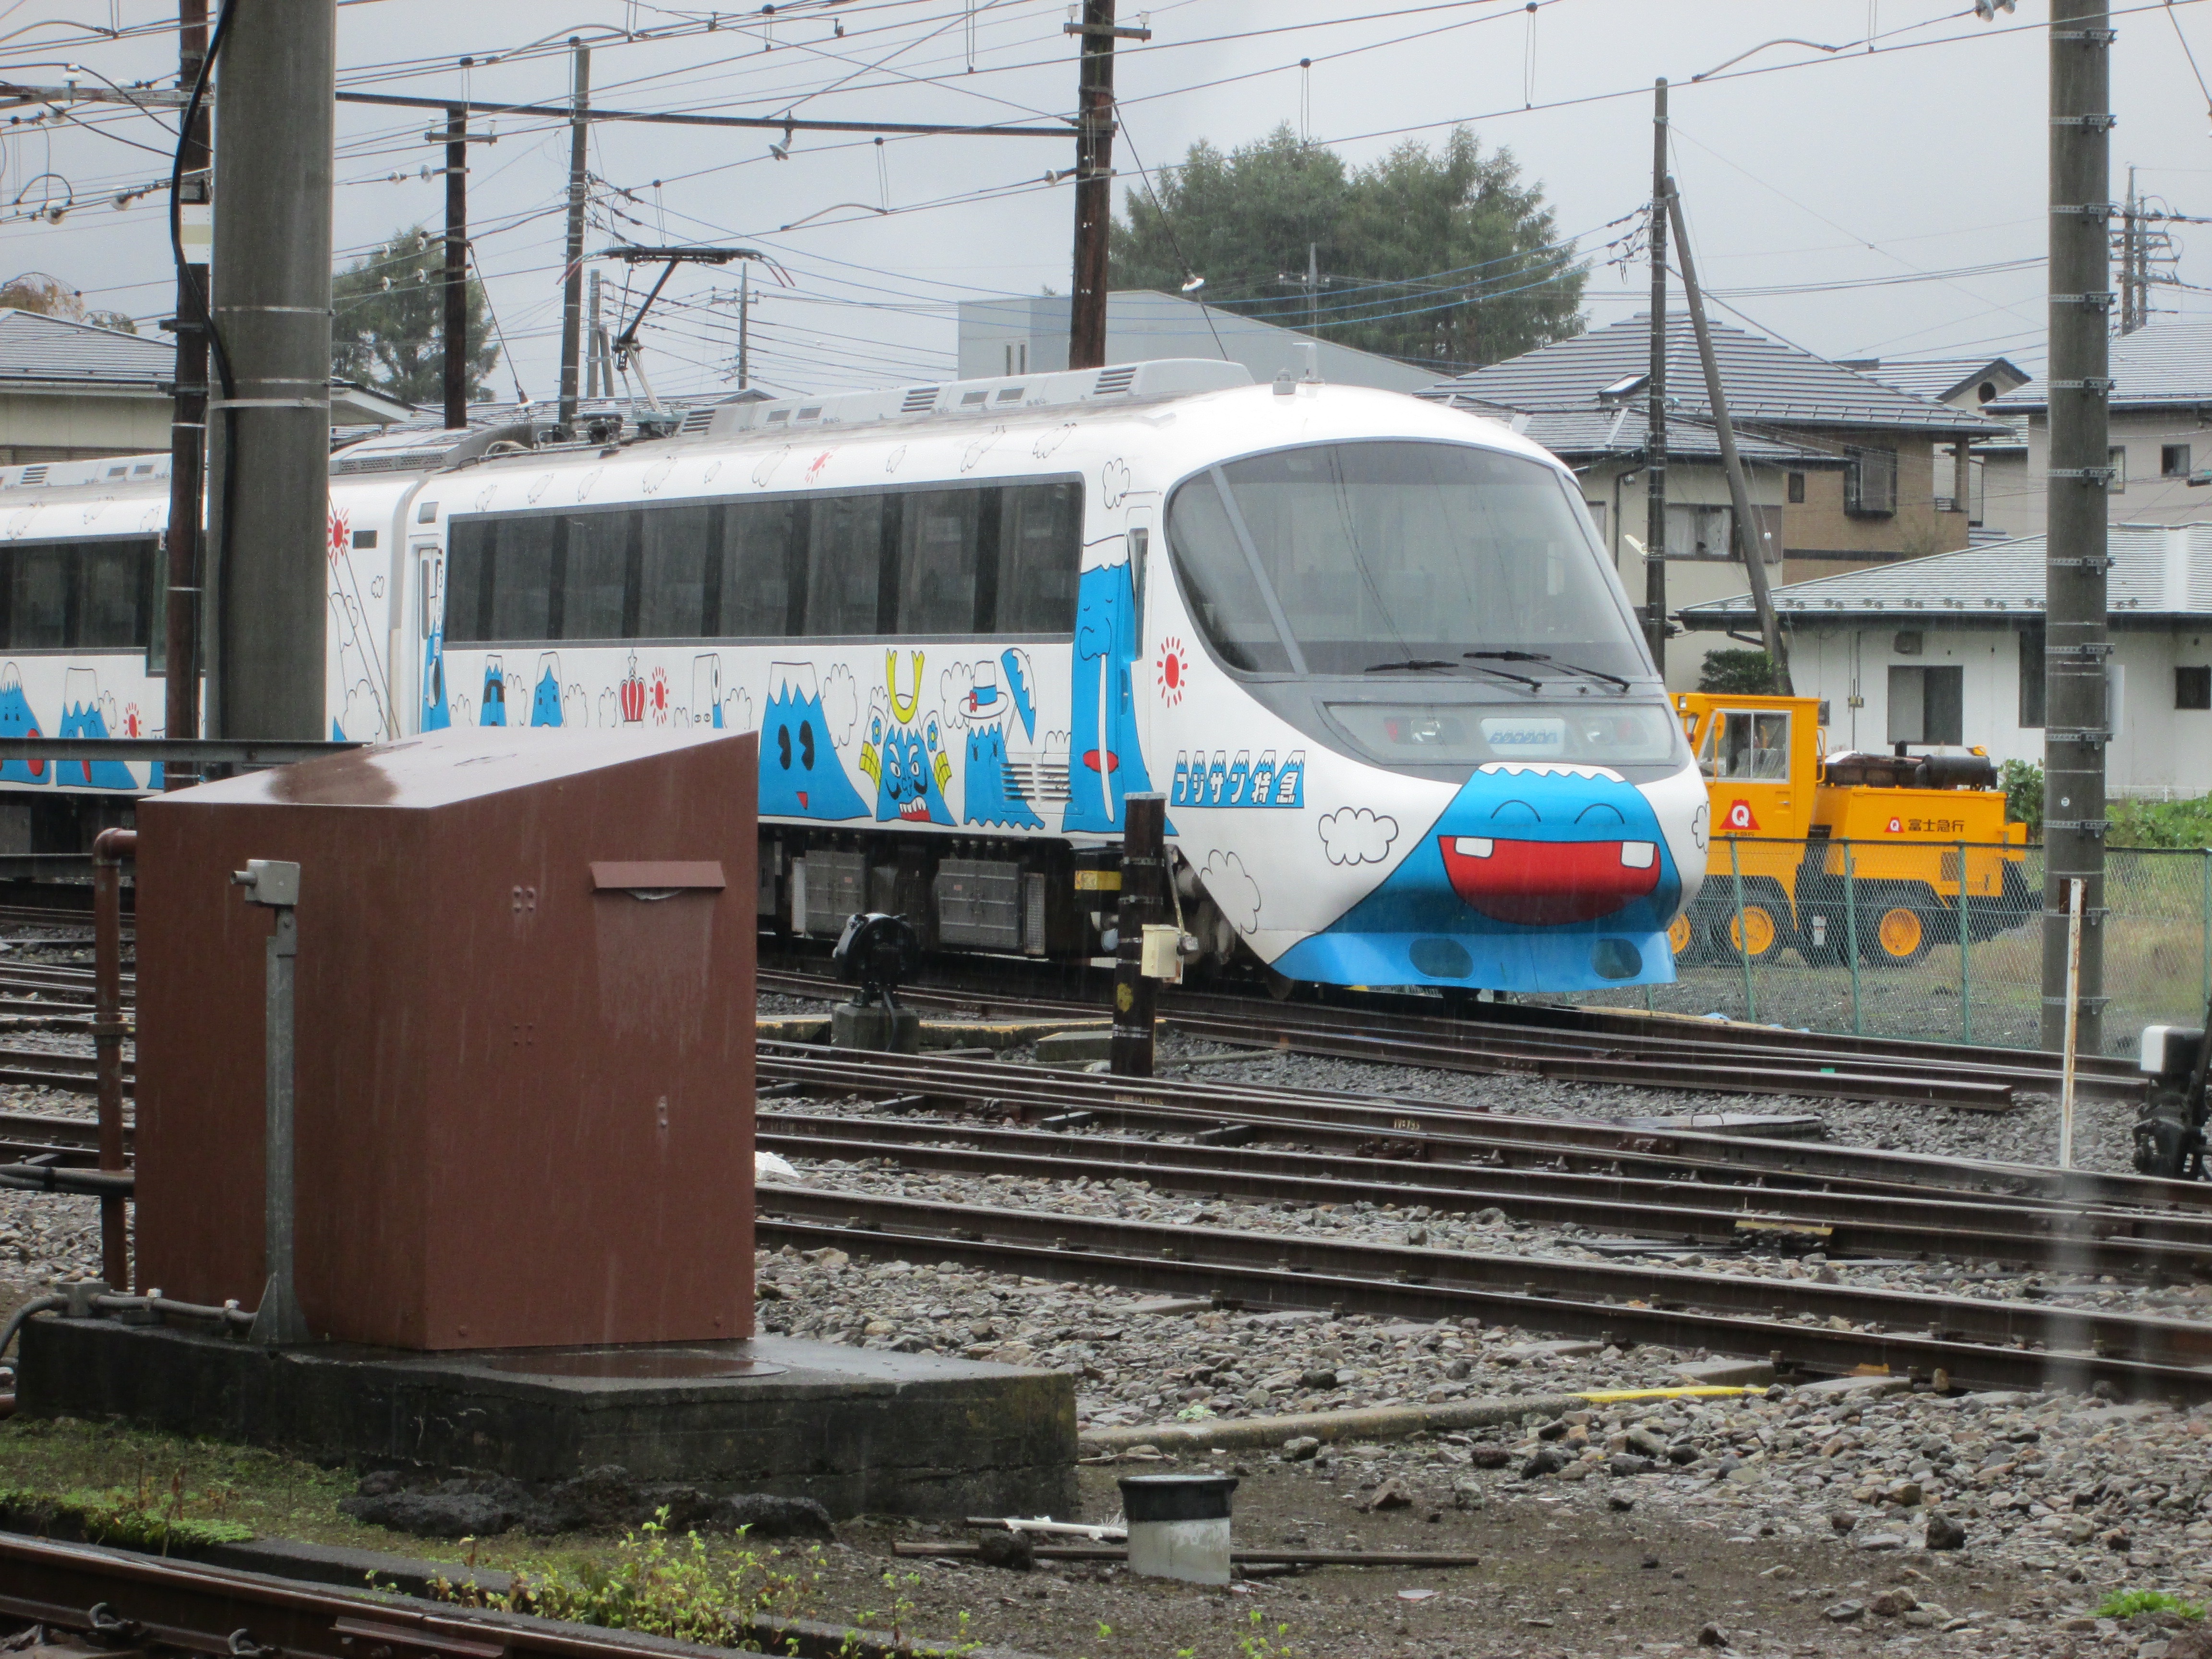
track, train, transport, vehicle, train station, electricity, public transport, locomotive, passenger, rail transport, tgv, land vehicle, rolling stock, metropolitan area, railroad car, passenger car, high speed rail